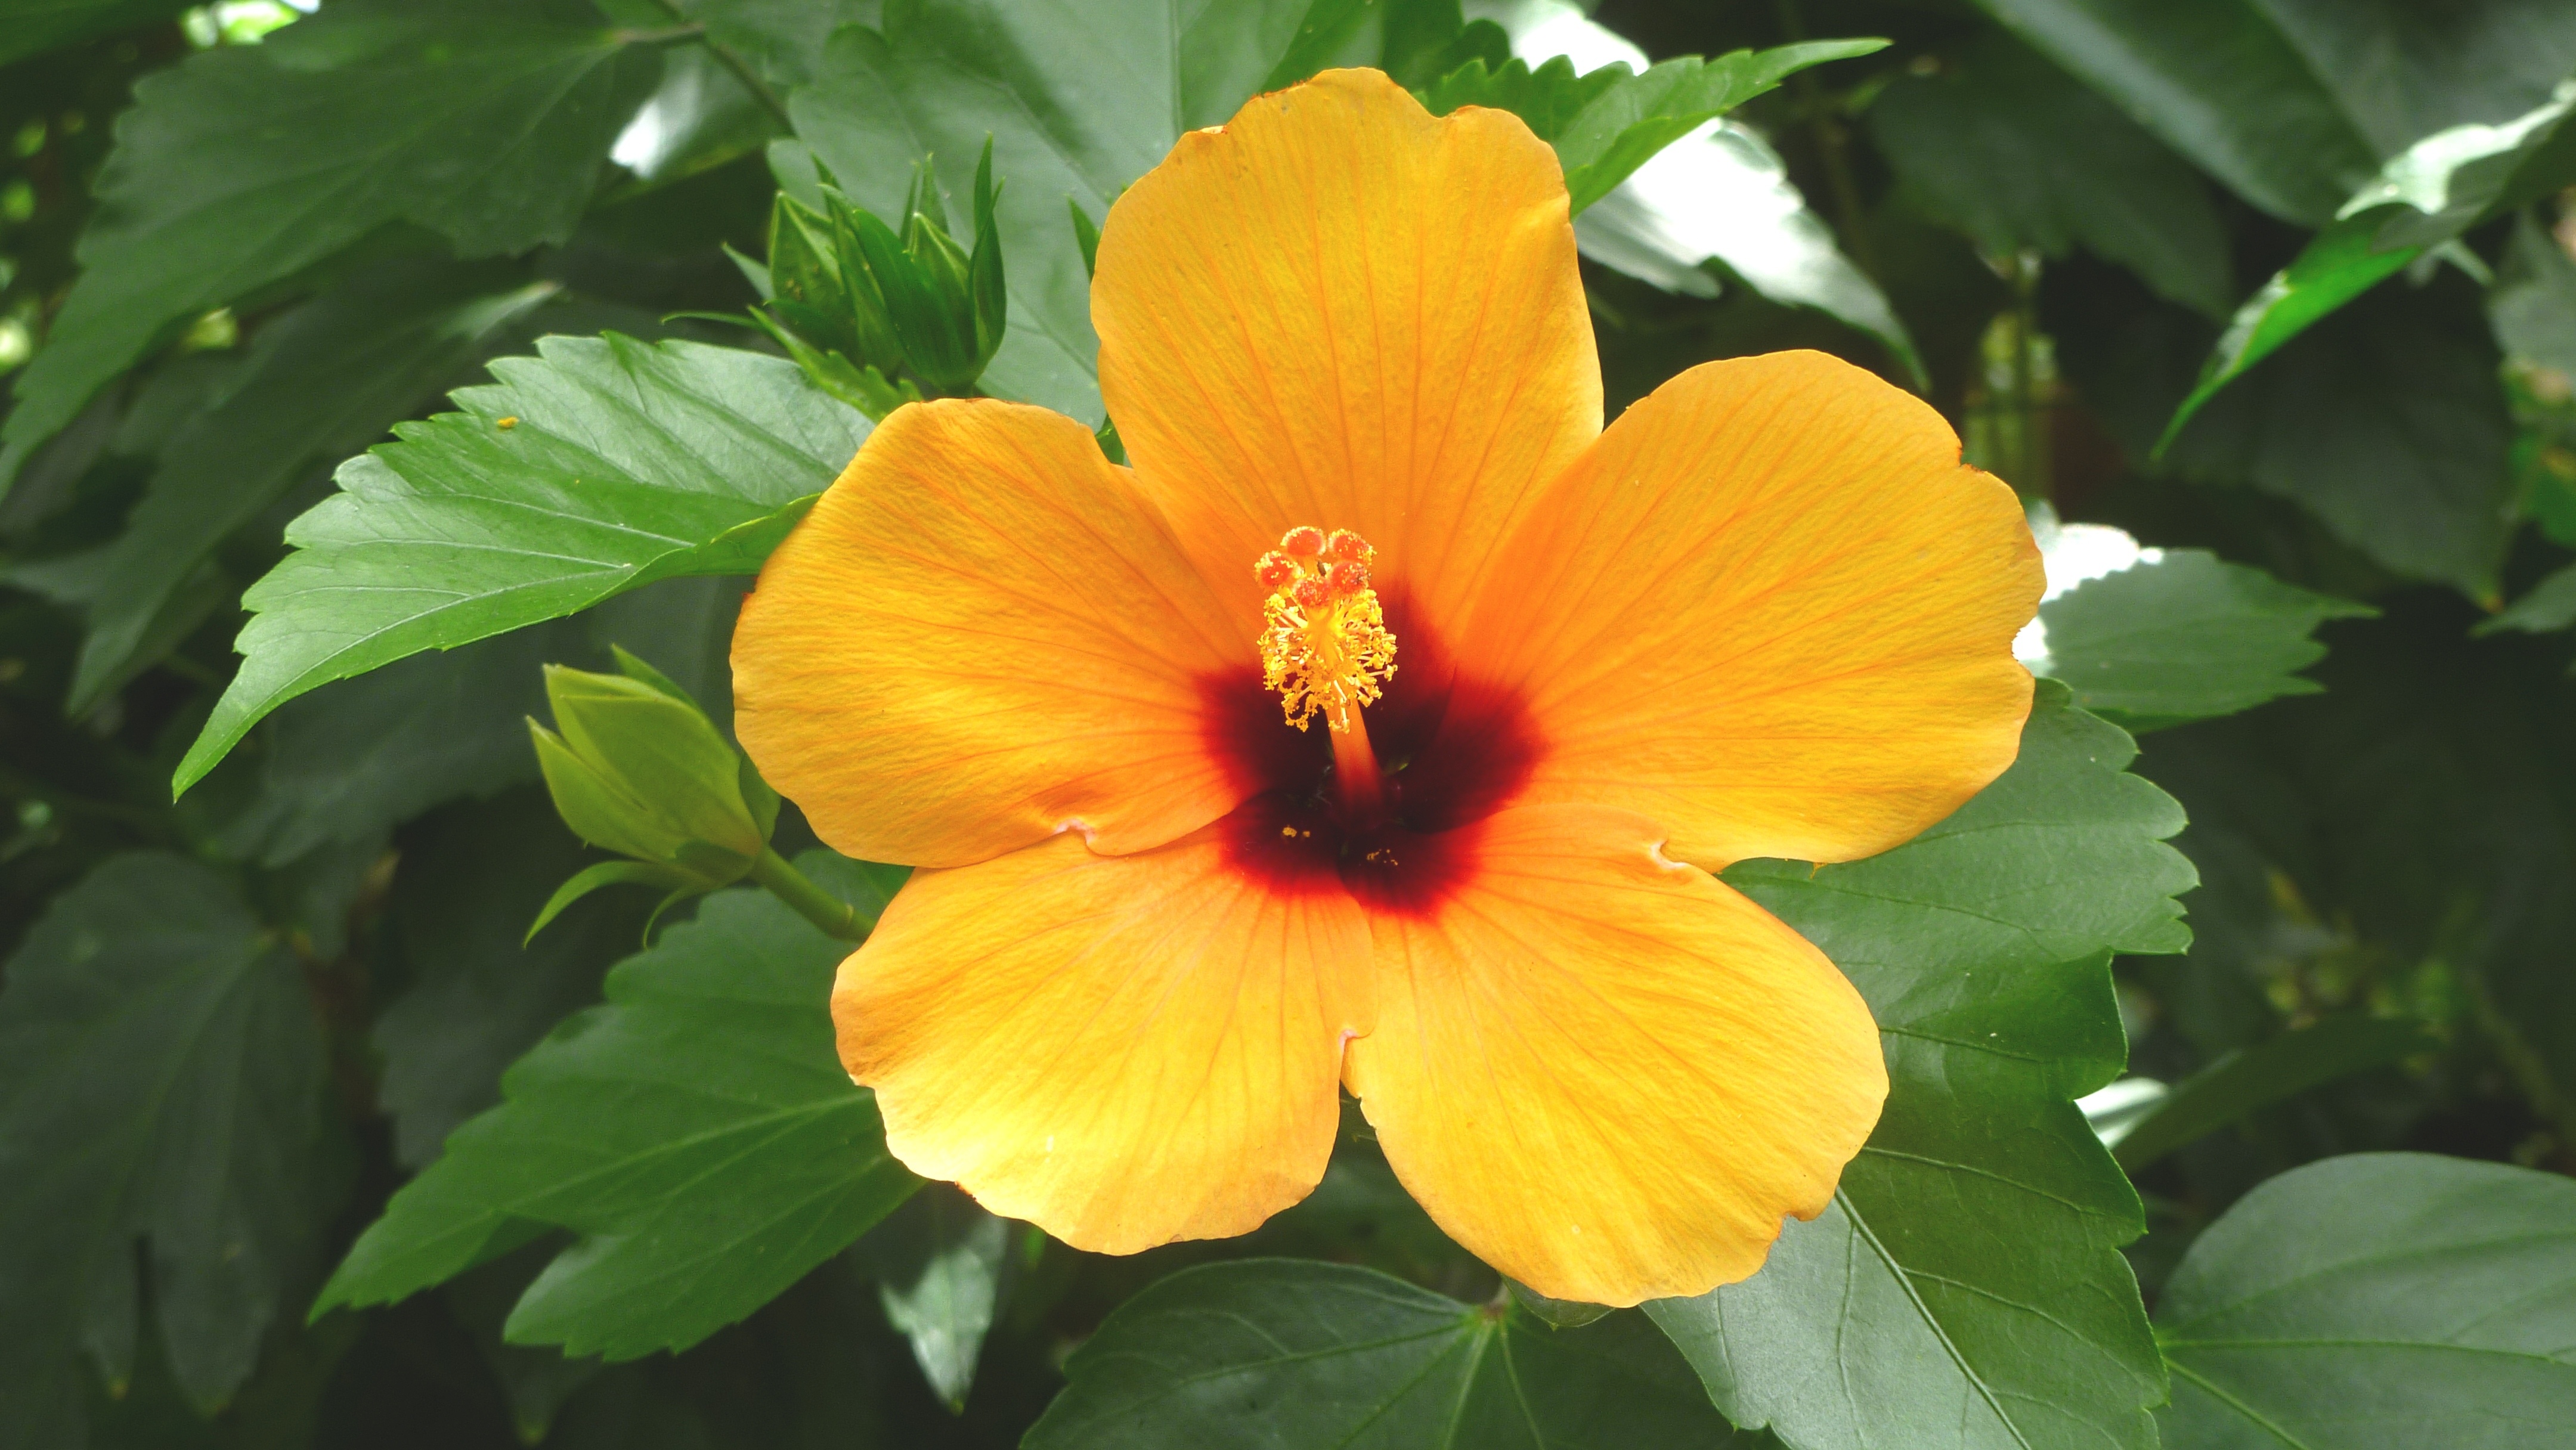
nature, blossom, plant, flower, petal, bloom, spring, botany, yellow, close, flora, yellow flower, wildflower, hibiscus, malvales, flowering plant, chinese hibiscus, land plant, mallow family